45th Reconnaissance Squadron

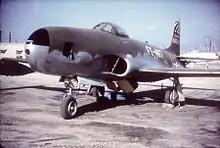
A 45th TRS RF-80A during the Korean War

On 12 July 1953, squadron pilots on a reconnaissance mission revealed North Korean preparation for an attack on the stabilized front line. The communists had chosen a period of relatively bad weather to use as cover for the buildup for the attack; however the 45th had identified eighty-five enemy targets with low-flying aerial photography of the area. A B-29 raid was ordered and using SHORAN Radar to bomb through the cloud cover, the enemy forces building up for the attack were broken up.